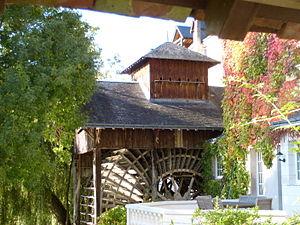
Le moulin d'artannes
Artannes-sur-Indre est une commune française située dans le département d'Indre-et-Loire en région Centre-Val de Loire.